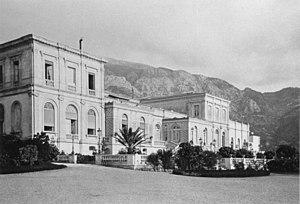
Le casino de Monte-Carlo est un prestigieux casino de style Belle Époque situé à Monaco, dans le quartier de Monte-Carlo, sur la Côte d'Azur. L'actuel bâtiment a été conçu en 1879 par Charles Garnier. Il fait suite au premier casino qui fut inauguré sur ce site en 1863 par le prince Charles III de Monaco et par François Blanc, fondateur de la Société des bains de mer de Monaco. Aujourd'hui, la Société des Bains de Mer, devenue Groupe Monte-Carlo SBM est toujours propriétaire et exploitant du casino de Monte-Carlo.